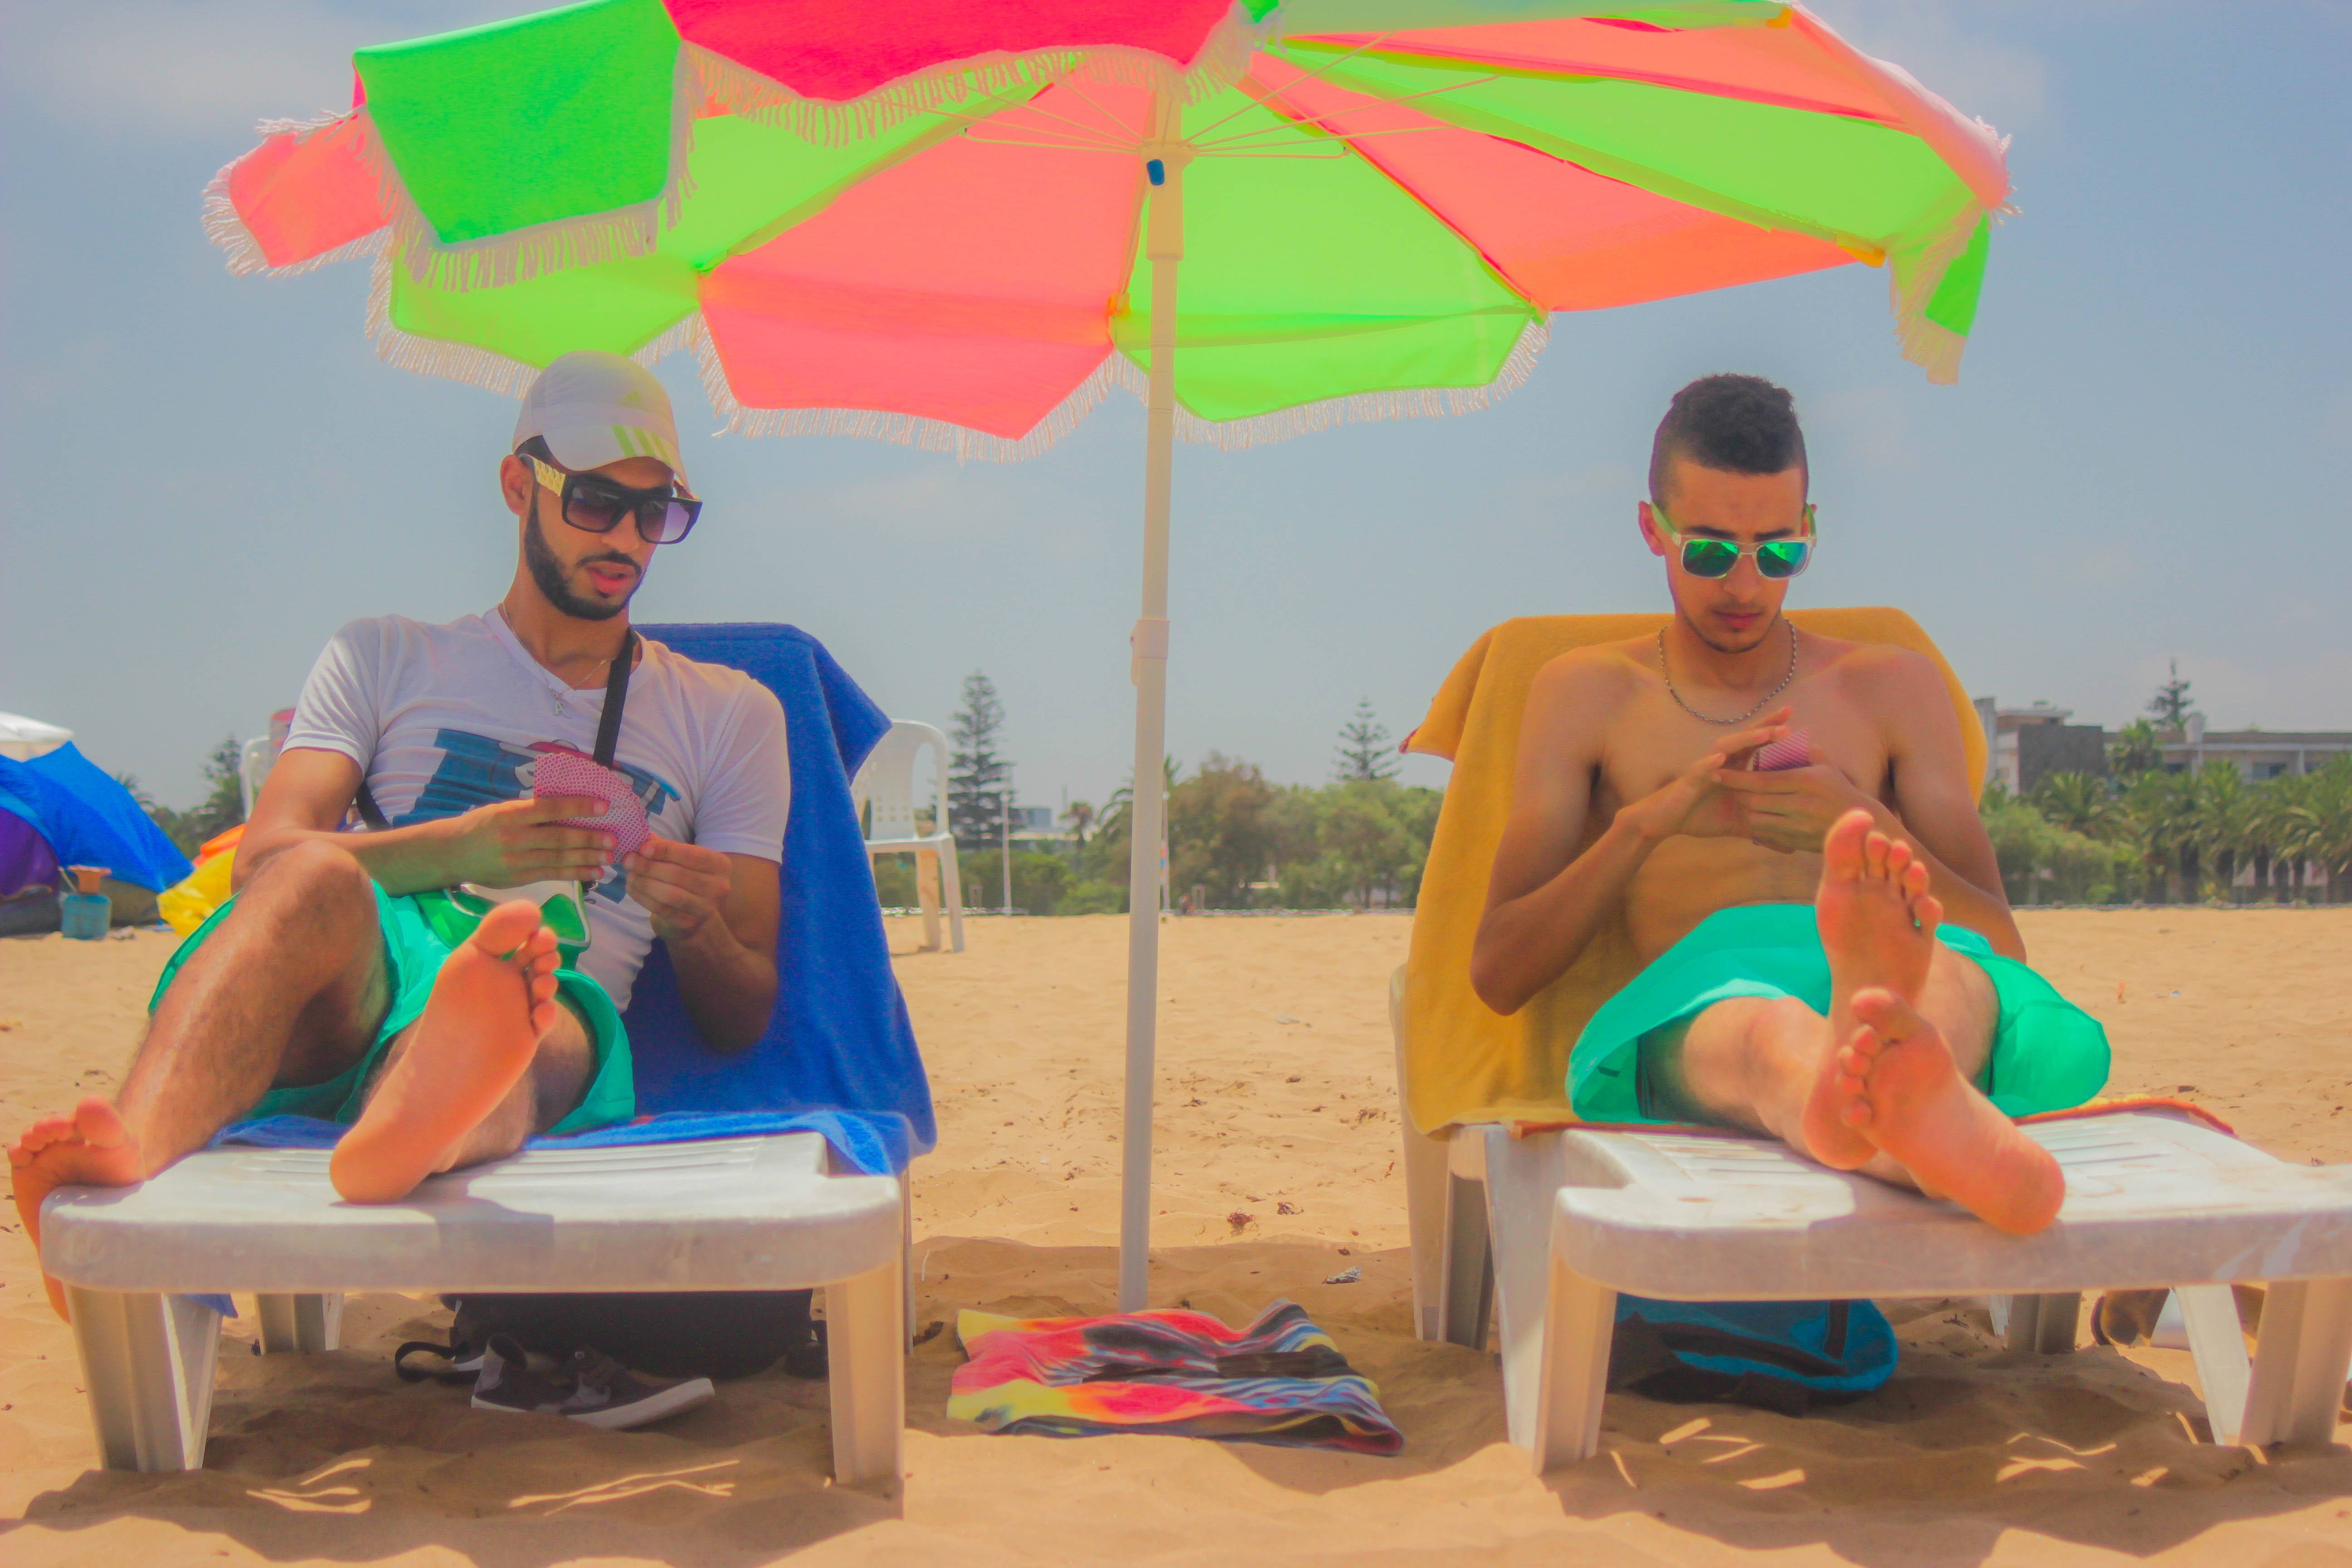
beach, sand, people, play, vacation, amusement park, umbrella, color, leisure, seashore, toy, fun, sunglasses, water park, inflatable